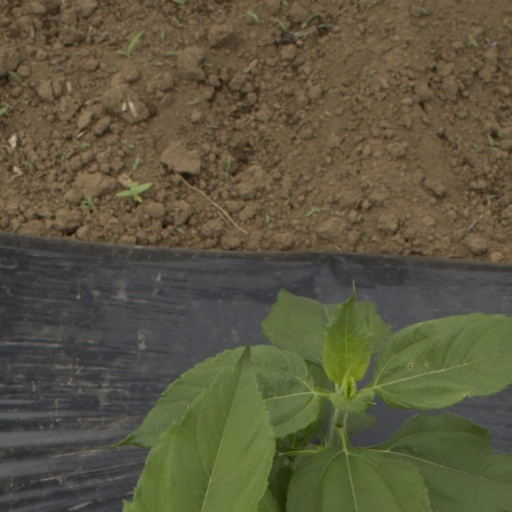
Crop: Jerusalem artichoke